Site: brandenburg
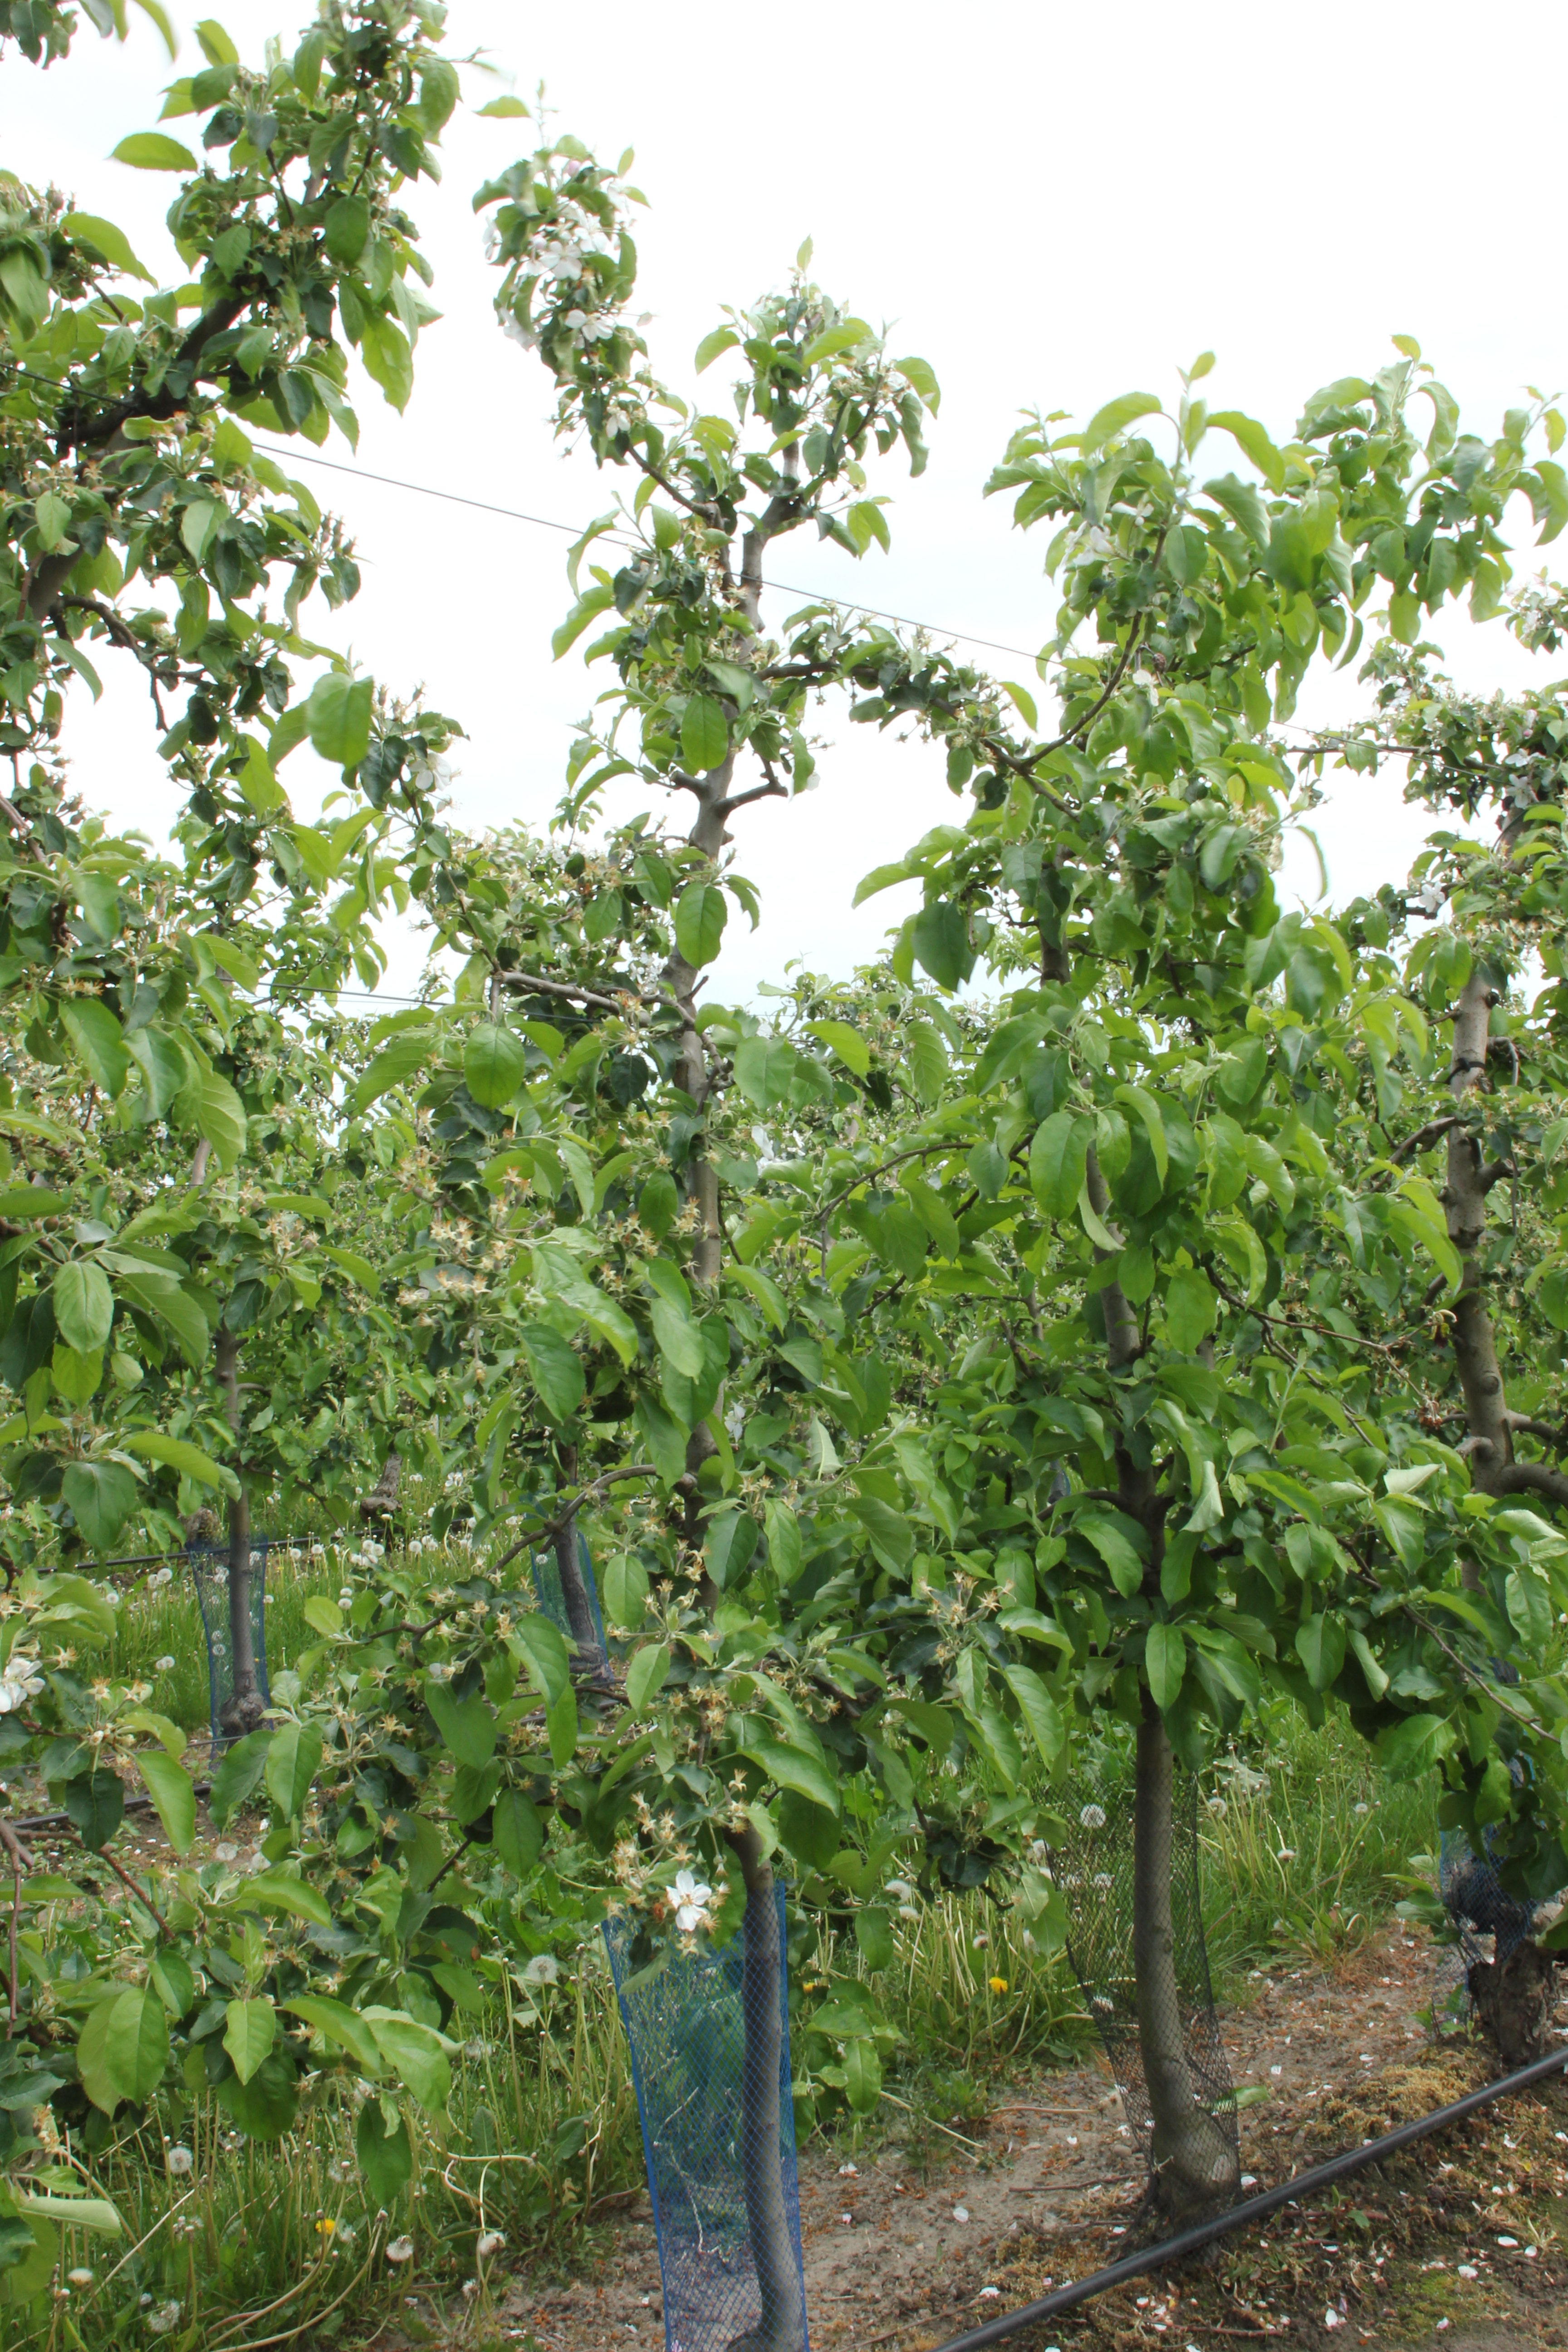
Growth stage (BBCH 67): Flowering